Noire River (Sainte-Anne River tributary)

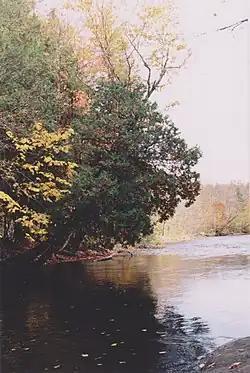
Mid-October colors, Yellow birch, Larch, Tamarack, Hemlock and others, Noire River, Saint-Alban

The flora observed today in the territory of the Portneuf Regional Natural Park, and the portion of the Black River which flows there, does not represent the forest of the regional pre-industria eral. A large part of the territory has been the subject of logging for more than 200 years. So, the harvest of Tamarack (Red spruce) and Allegheny birch (Yellow birch) was done without concern for regeneration, between 1870 and 1890 the harvest of the bark of Canadian tsuga (Tsuga) for its tannery properties led to the modification of the composition of all the ecosystem.